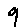
Label: 9